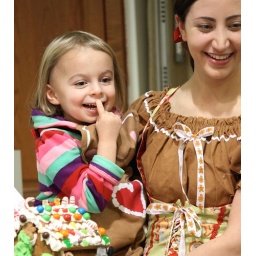
Briea Nathan holds Amanda Haba's smiling little girl while they have fun watching houses get covered in snow.